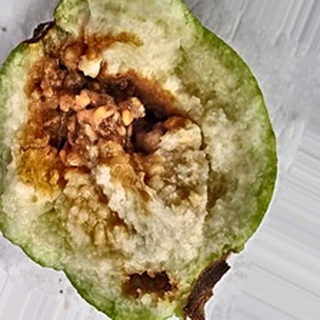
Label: guava_fruit_fly